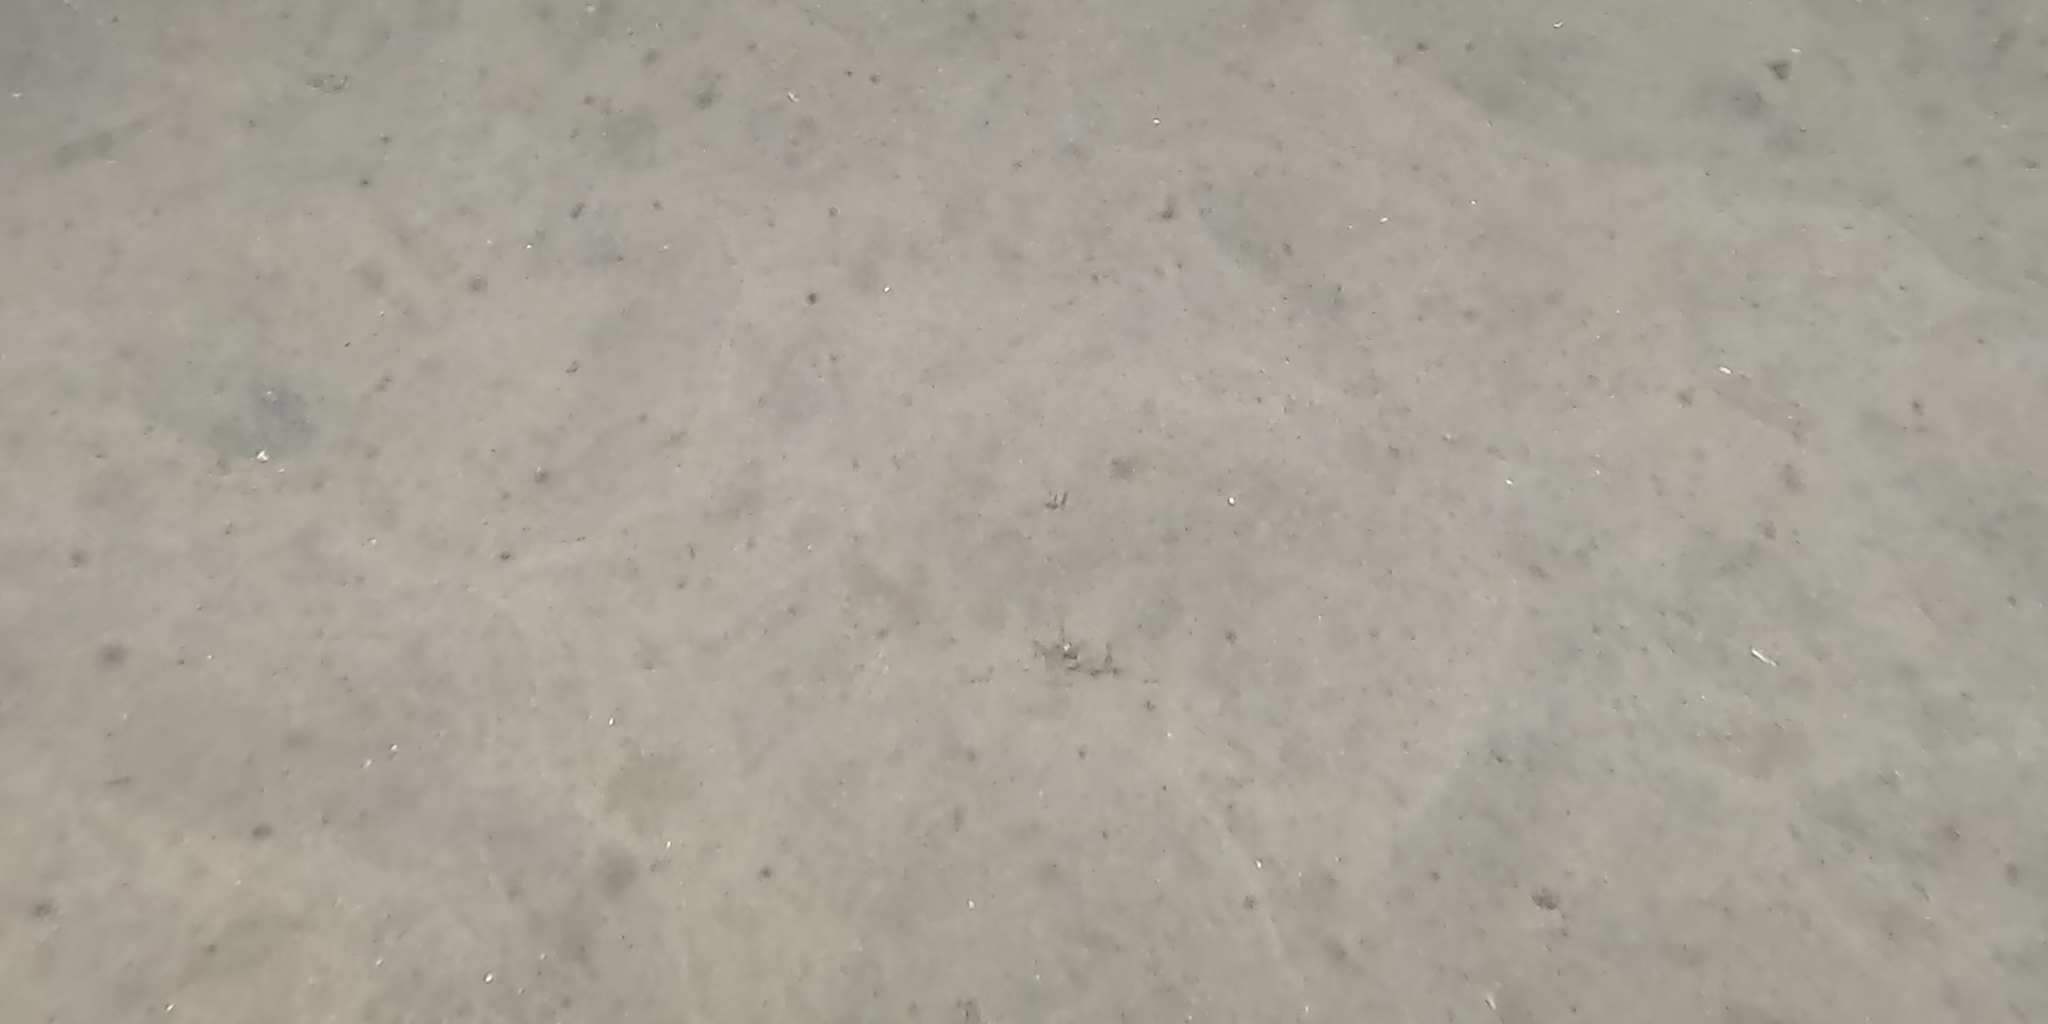
Seabed habitat: sand